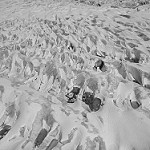
Label: B & W